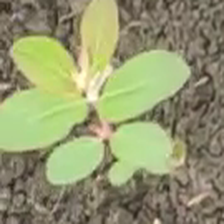
Weed species: Choti_dudhi_(Euphorbia_hirta)